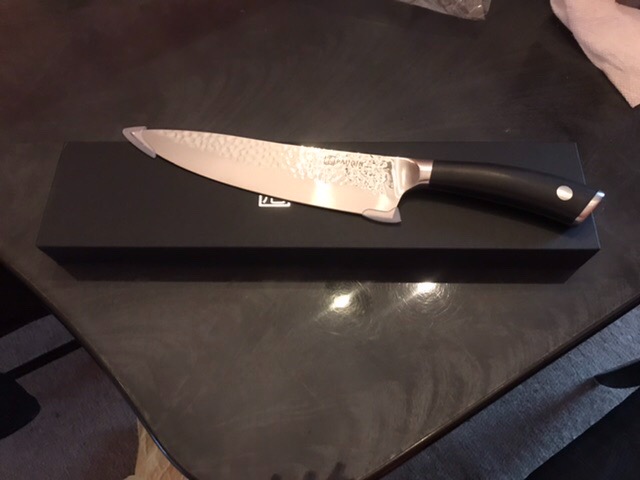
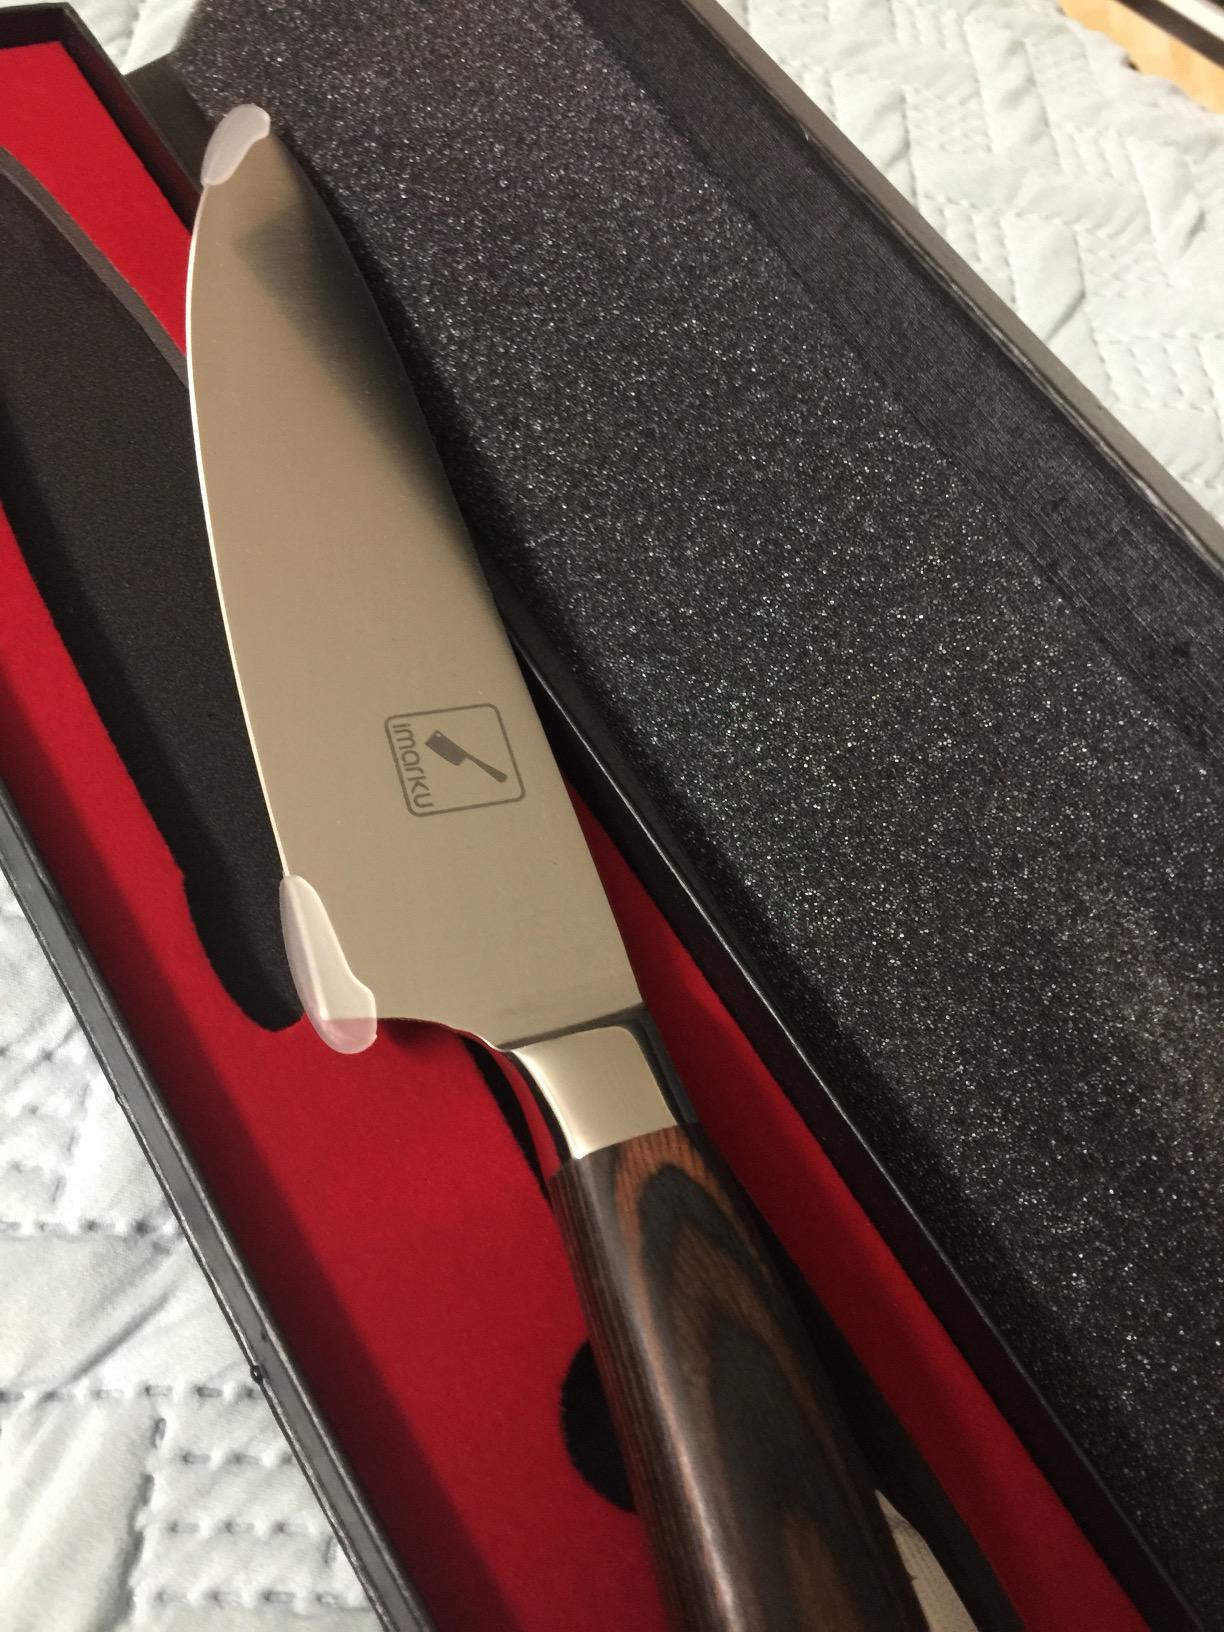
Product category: items_knife
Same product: no